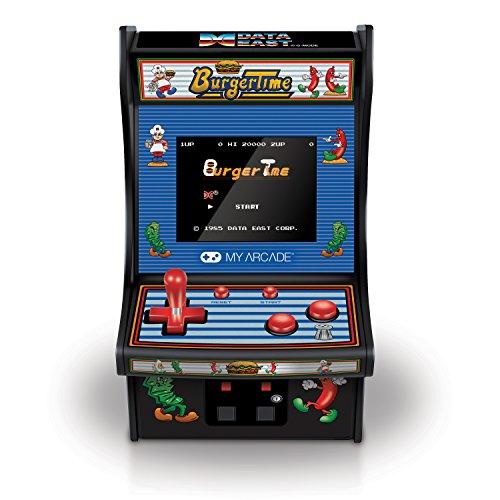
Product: Burgertime Micro Player
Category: Toys & Games | Kids' Electronics | Plug & Play Video Games
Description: Features artwork inspired by the original burgertime arcade cabinet.
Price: $19.40
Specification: ProductDimensions:4x4.5x6.8inches|ItemWeight:15.2ounces|ShippingWeight:1.8pounds(Viewshippingratesandpolicies)|ASIN:B07BZC8B8B|Californiaresidents:ClickhereforProposition65warning|Itemmodelnumber:3203|Manufacturerrecommendedage:10-11months|Batteries:4AAbatteriesrequired.